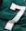
Number: 7